Andreas Klier

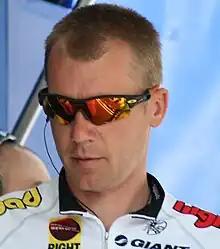

Andreas Klier (born 15 January 1976) is a retired German professional road racing cyclist. He competed professionally between 1996 and 2013. Klier moved into a managerial role with his final professional team, , after announcing his retirement as a rider on 13 May 2013. As of 2024 he remains a sports director with its successor team EF Education–EasyPost.